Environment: real
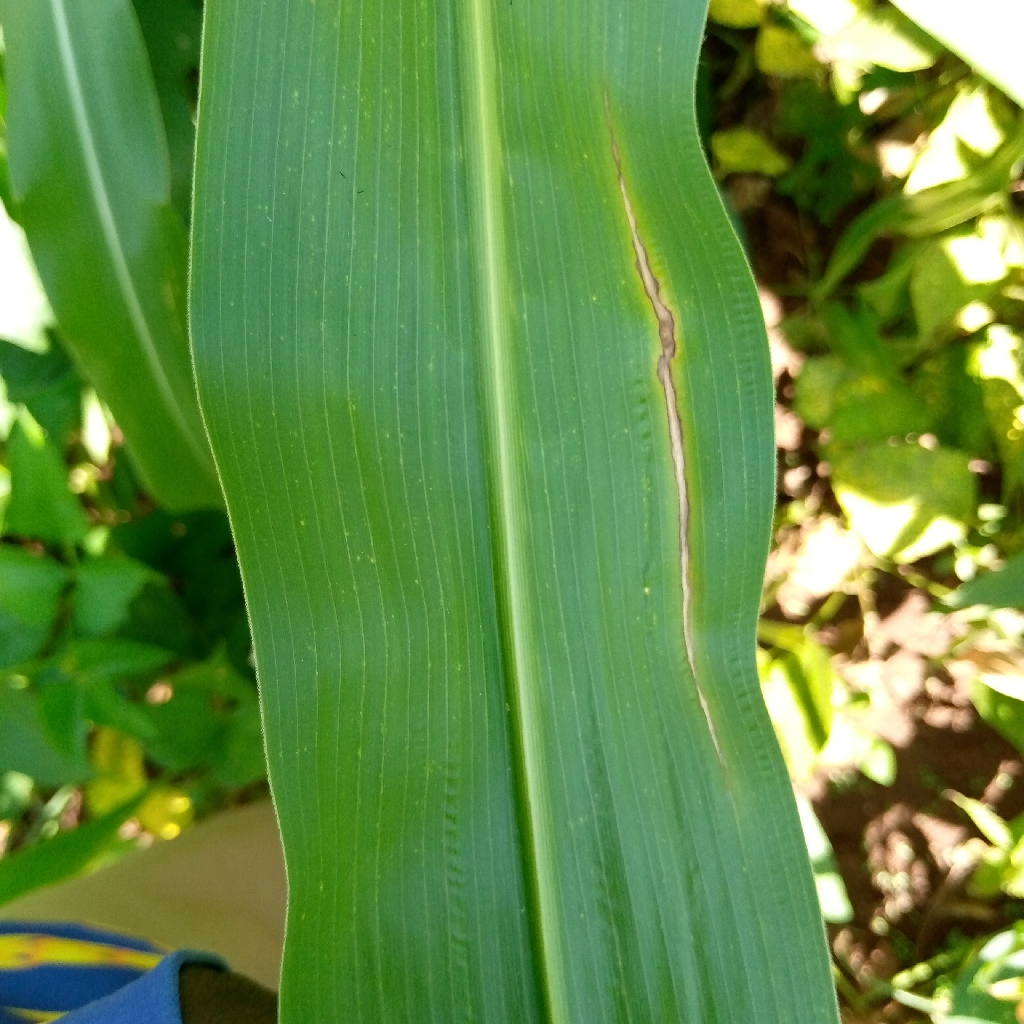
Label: northern_corn_leaf_blight